Question: What color are the pillows?
Tambaya: Wani launi ne matasan kai?
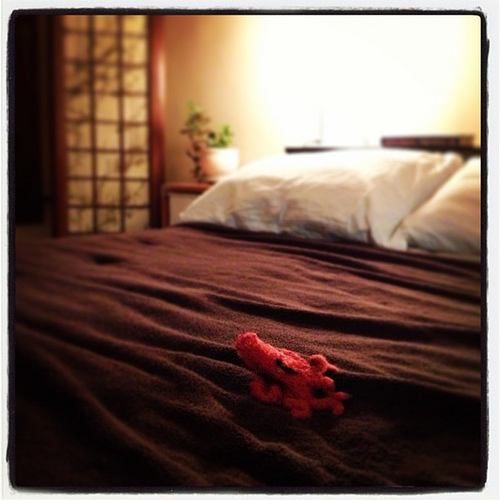
Answer: White.
Amsa: Fari.